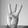
ASL letter: W